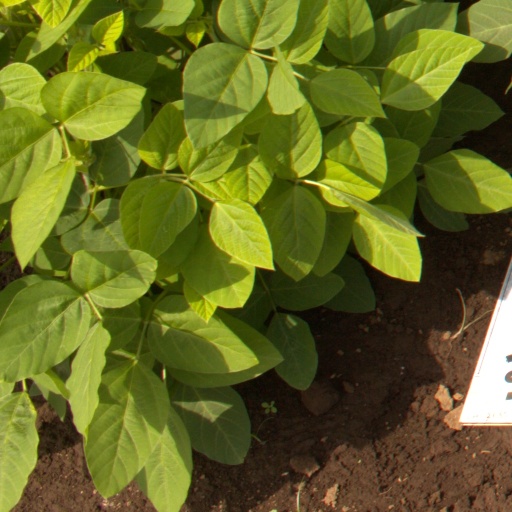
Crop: soybean